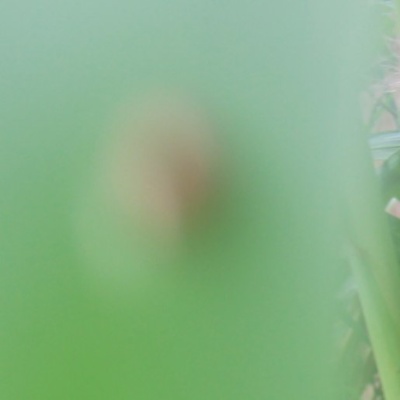
Crop: Maize
Condition: leaf beetle